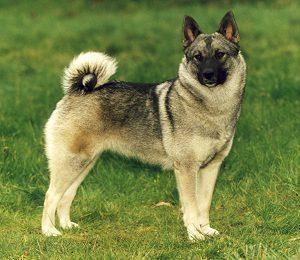
Norwegian_elkhound